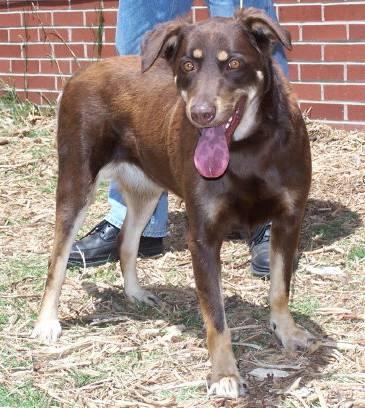
dog